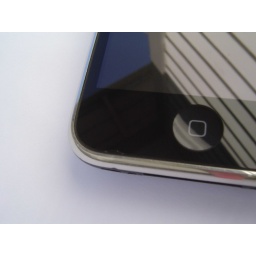
small crack in glass - otherwise screen is in near perfect condition